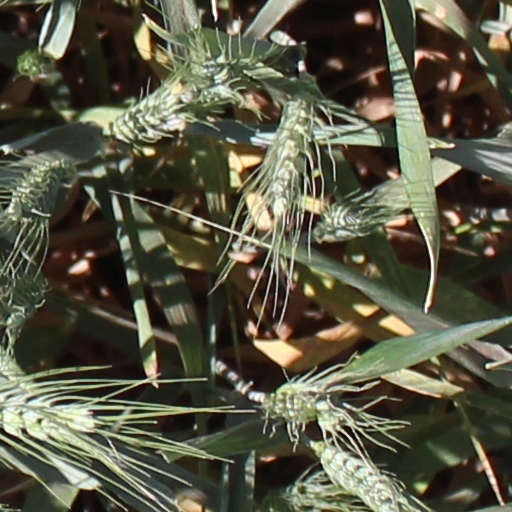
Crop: wheat